Clonakilty

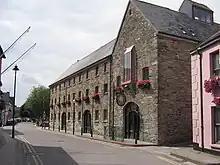
Clonakilty library

The Model Village in Clonakilty is a tourist destination in the area and includes fully scaled models of Clonakilty and nearby towns – built on a miniature of the area's railway line.